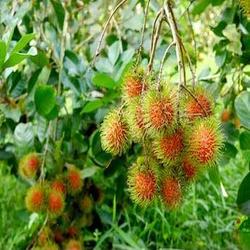
Label: Rambutan